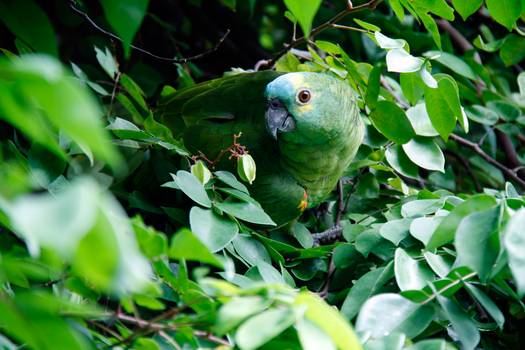
Label: No Watermark